Huda Sha'arawi

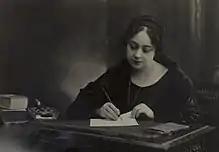
Huda Sha'rawi in her office, not wearing hijab.

Huda Sha'arawi or Hoda Sha'rawi (23 June 1879 – 12 December 1947) was a pioneering Egyptian feminist leader, suffragette, nationalist, and founder of the Egyptian Feminist Union.